Tan Jiak Kim

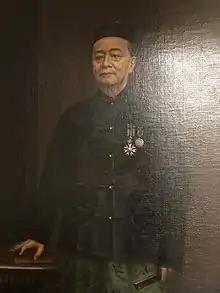
Portrait of Tan at the Peranakan Museum

Tan lived along River Valley Road in the Panglima Prang bungalow. In 1878, Tan married Ang Geok Hoe. Both of them had 2 children, a son, Tan Soo Bin, and a daughter, Tan Suat Neo. Ang died during childbirth in 1898. Tan's daughter died on 7 April 1909 from malaria, four years after her marriage.